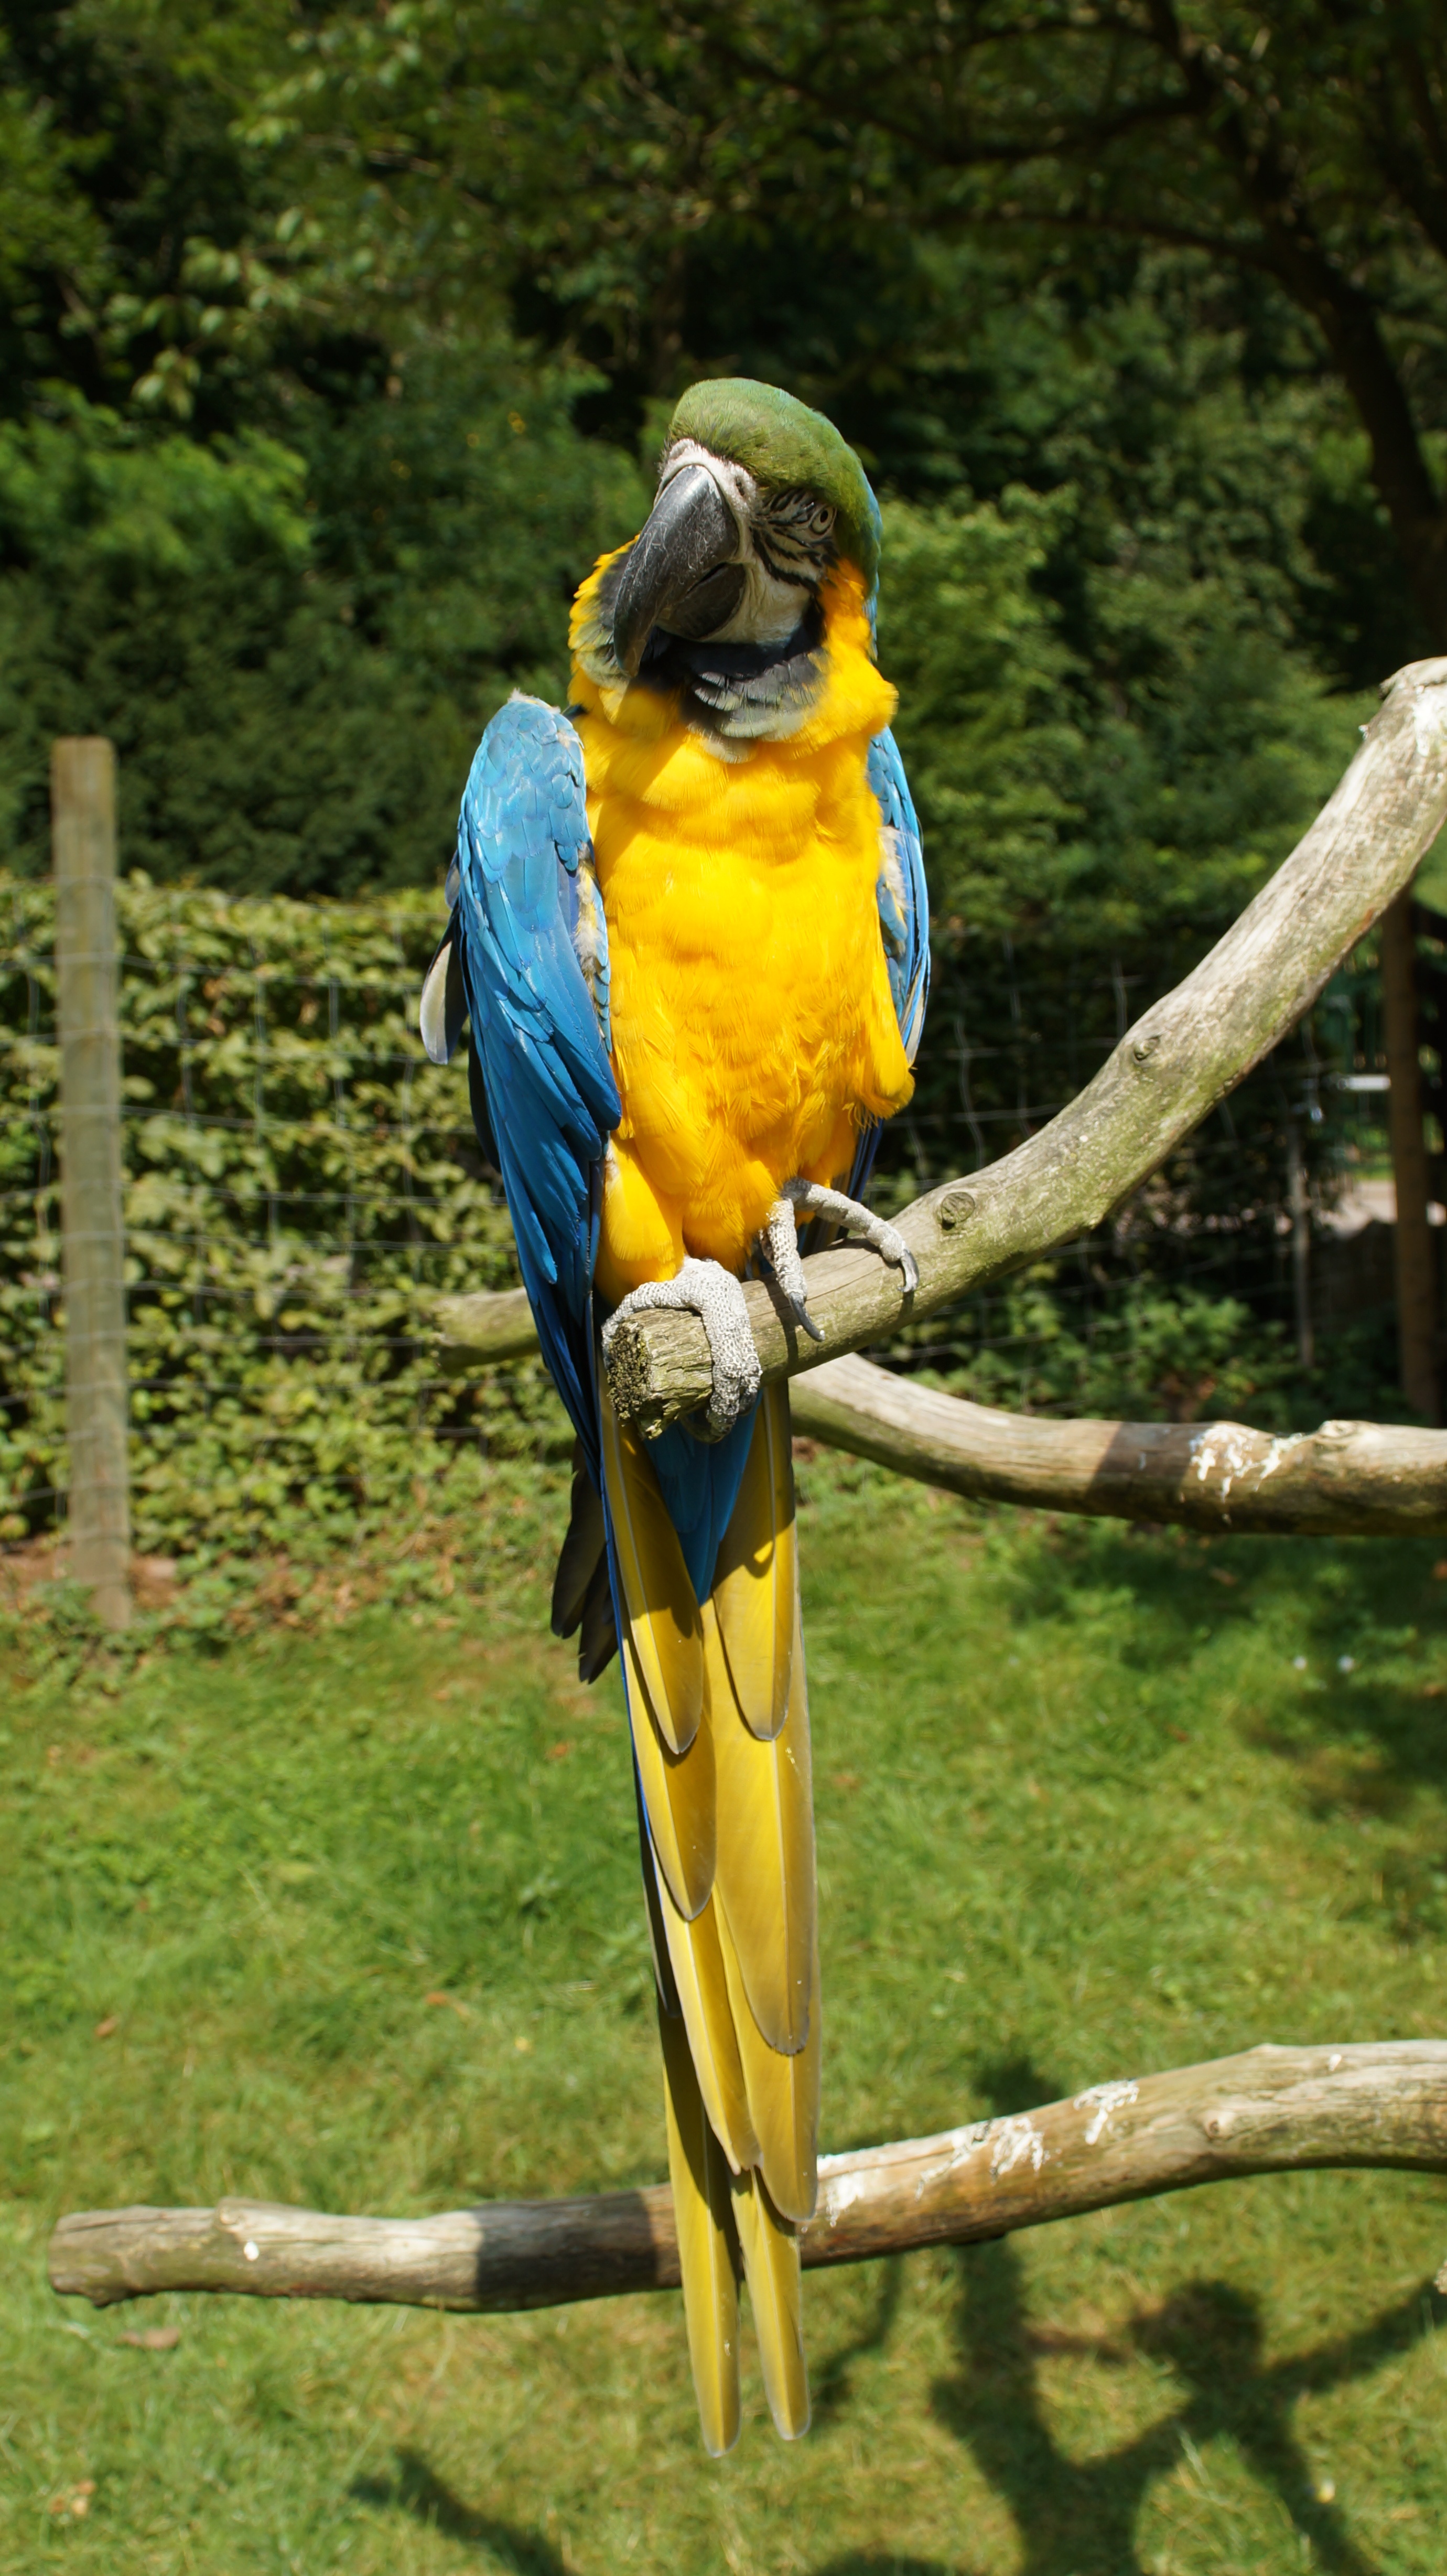
bird, wildlife, beak, colorful, fauna, macaw, vertebrate, parrot, ara, ara ararauna, perching bird, home guard, yellow macaw, kurpfalz park